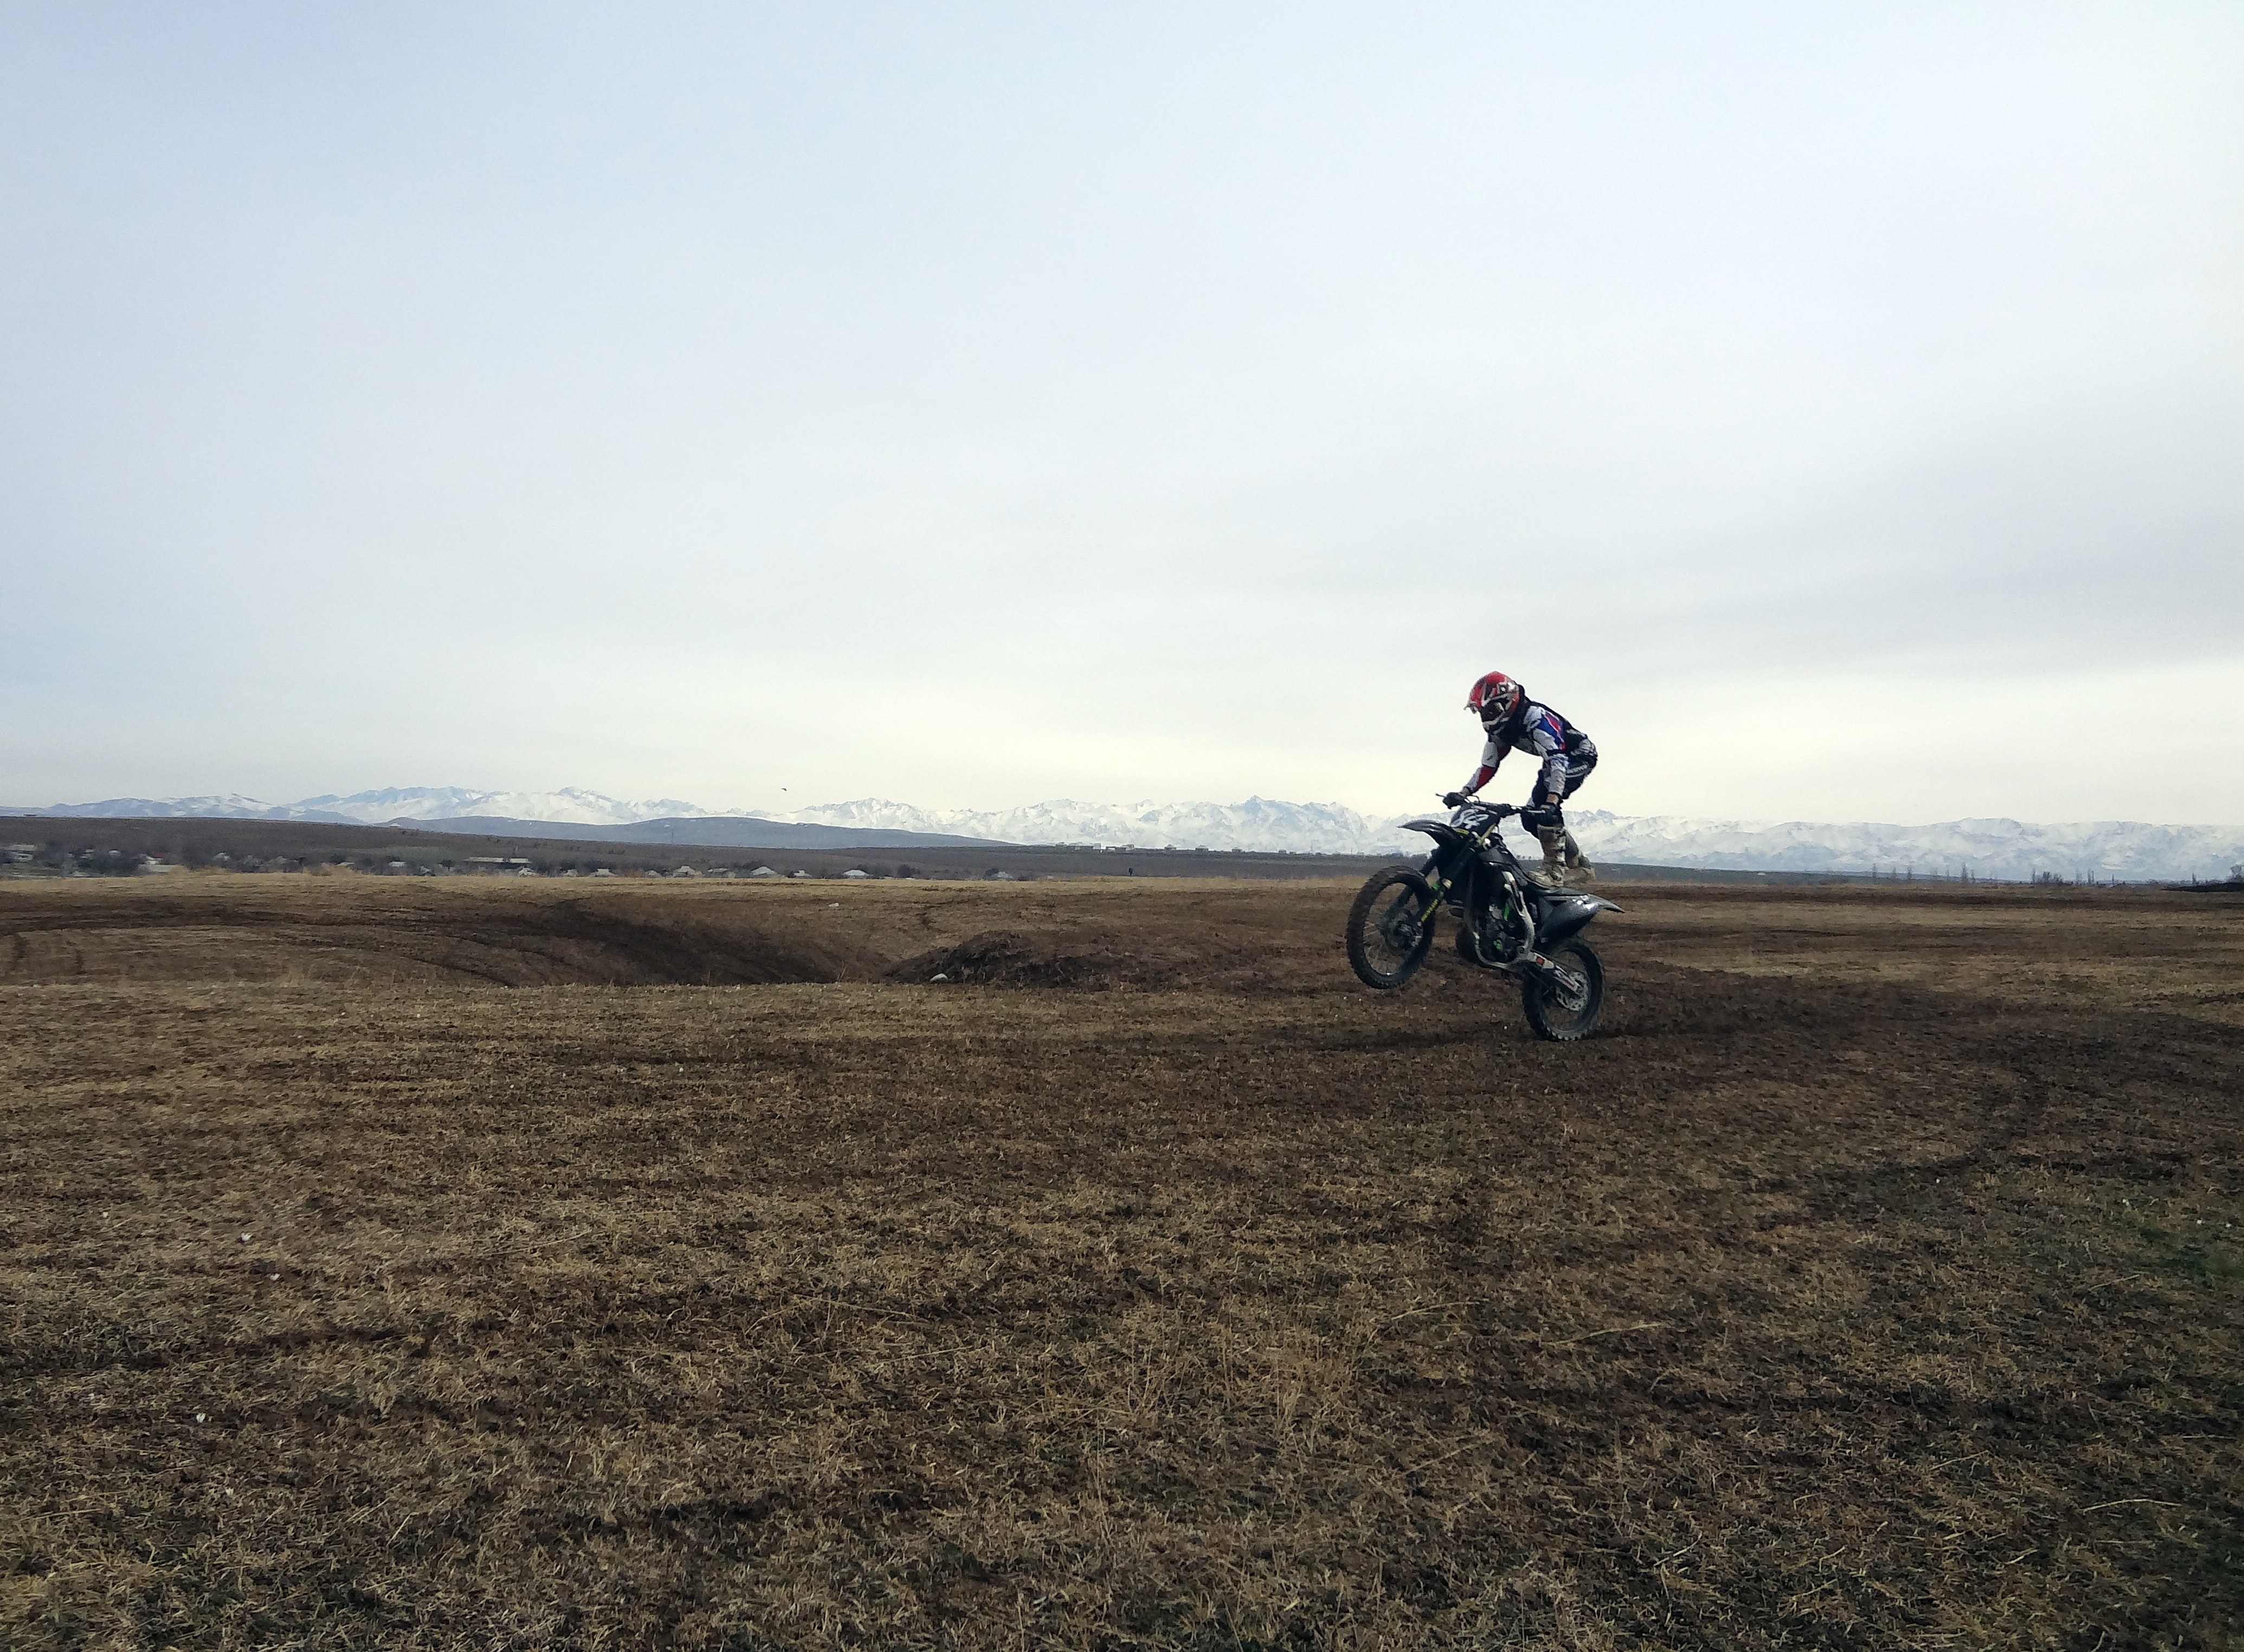
landscape, coast, mountain, bicycle, vehicle, motorcycle, motocross, soil, extreme sport, mountain bike, sports, racing, motorsport, tricks, motorcycle racing, natural environment, atmosphere of earth, cycle sport